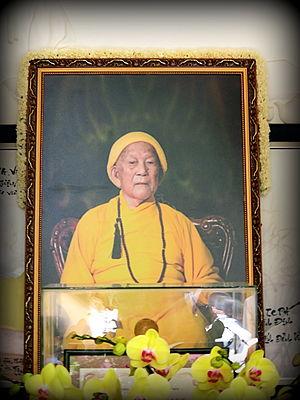
Thích Trí Tịnh, né en 17 octobre 1917 à My Luong, district de Lap Vo, province de Dong Thap, et mort le 28 mars 2014, est un moine bouddhiste vietnamien, patriarche de l’Église bouddhiste unifiée du Vietnam.